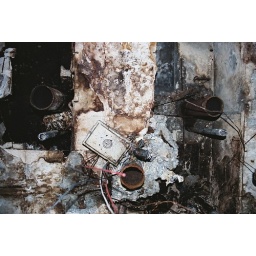
exploring an abandoned decomposing office building in tel-aviv